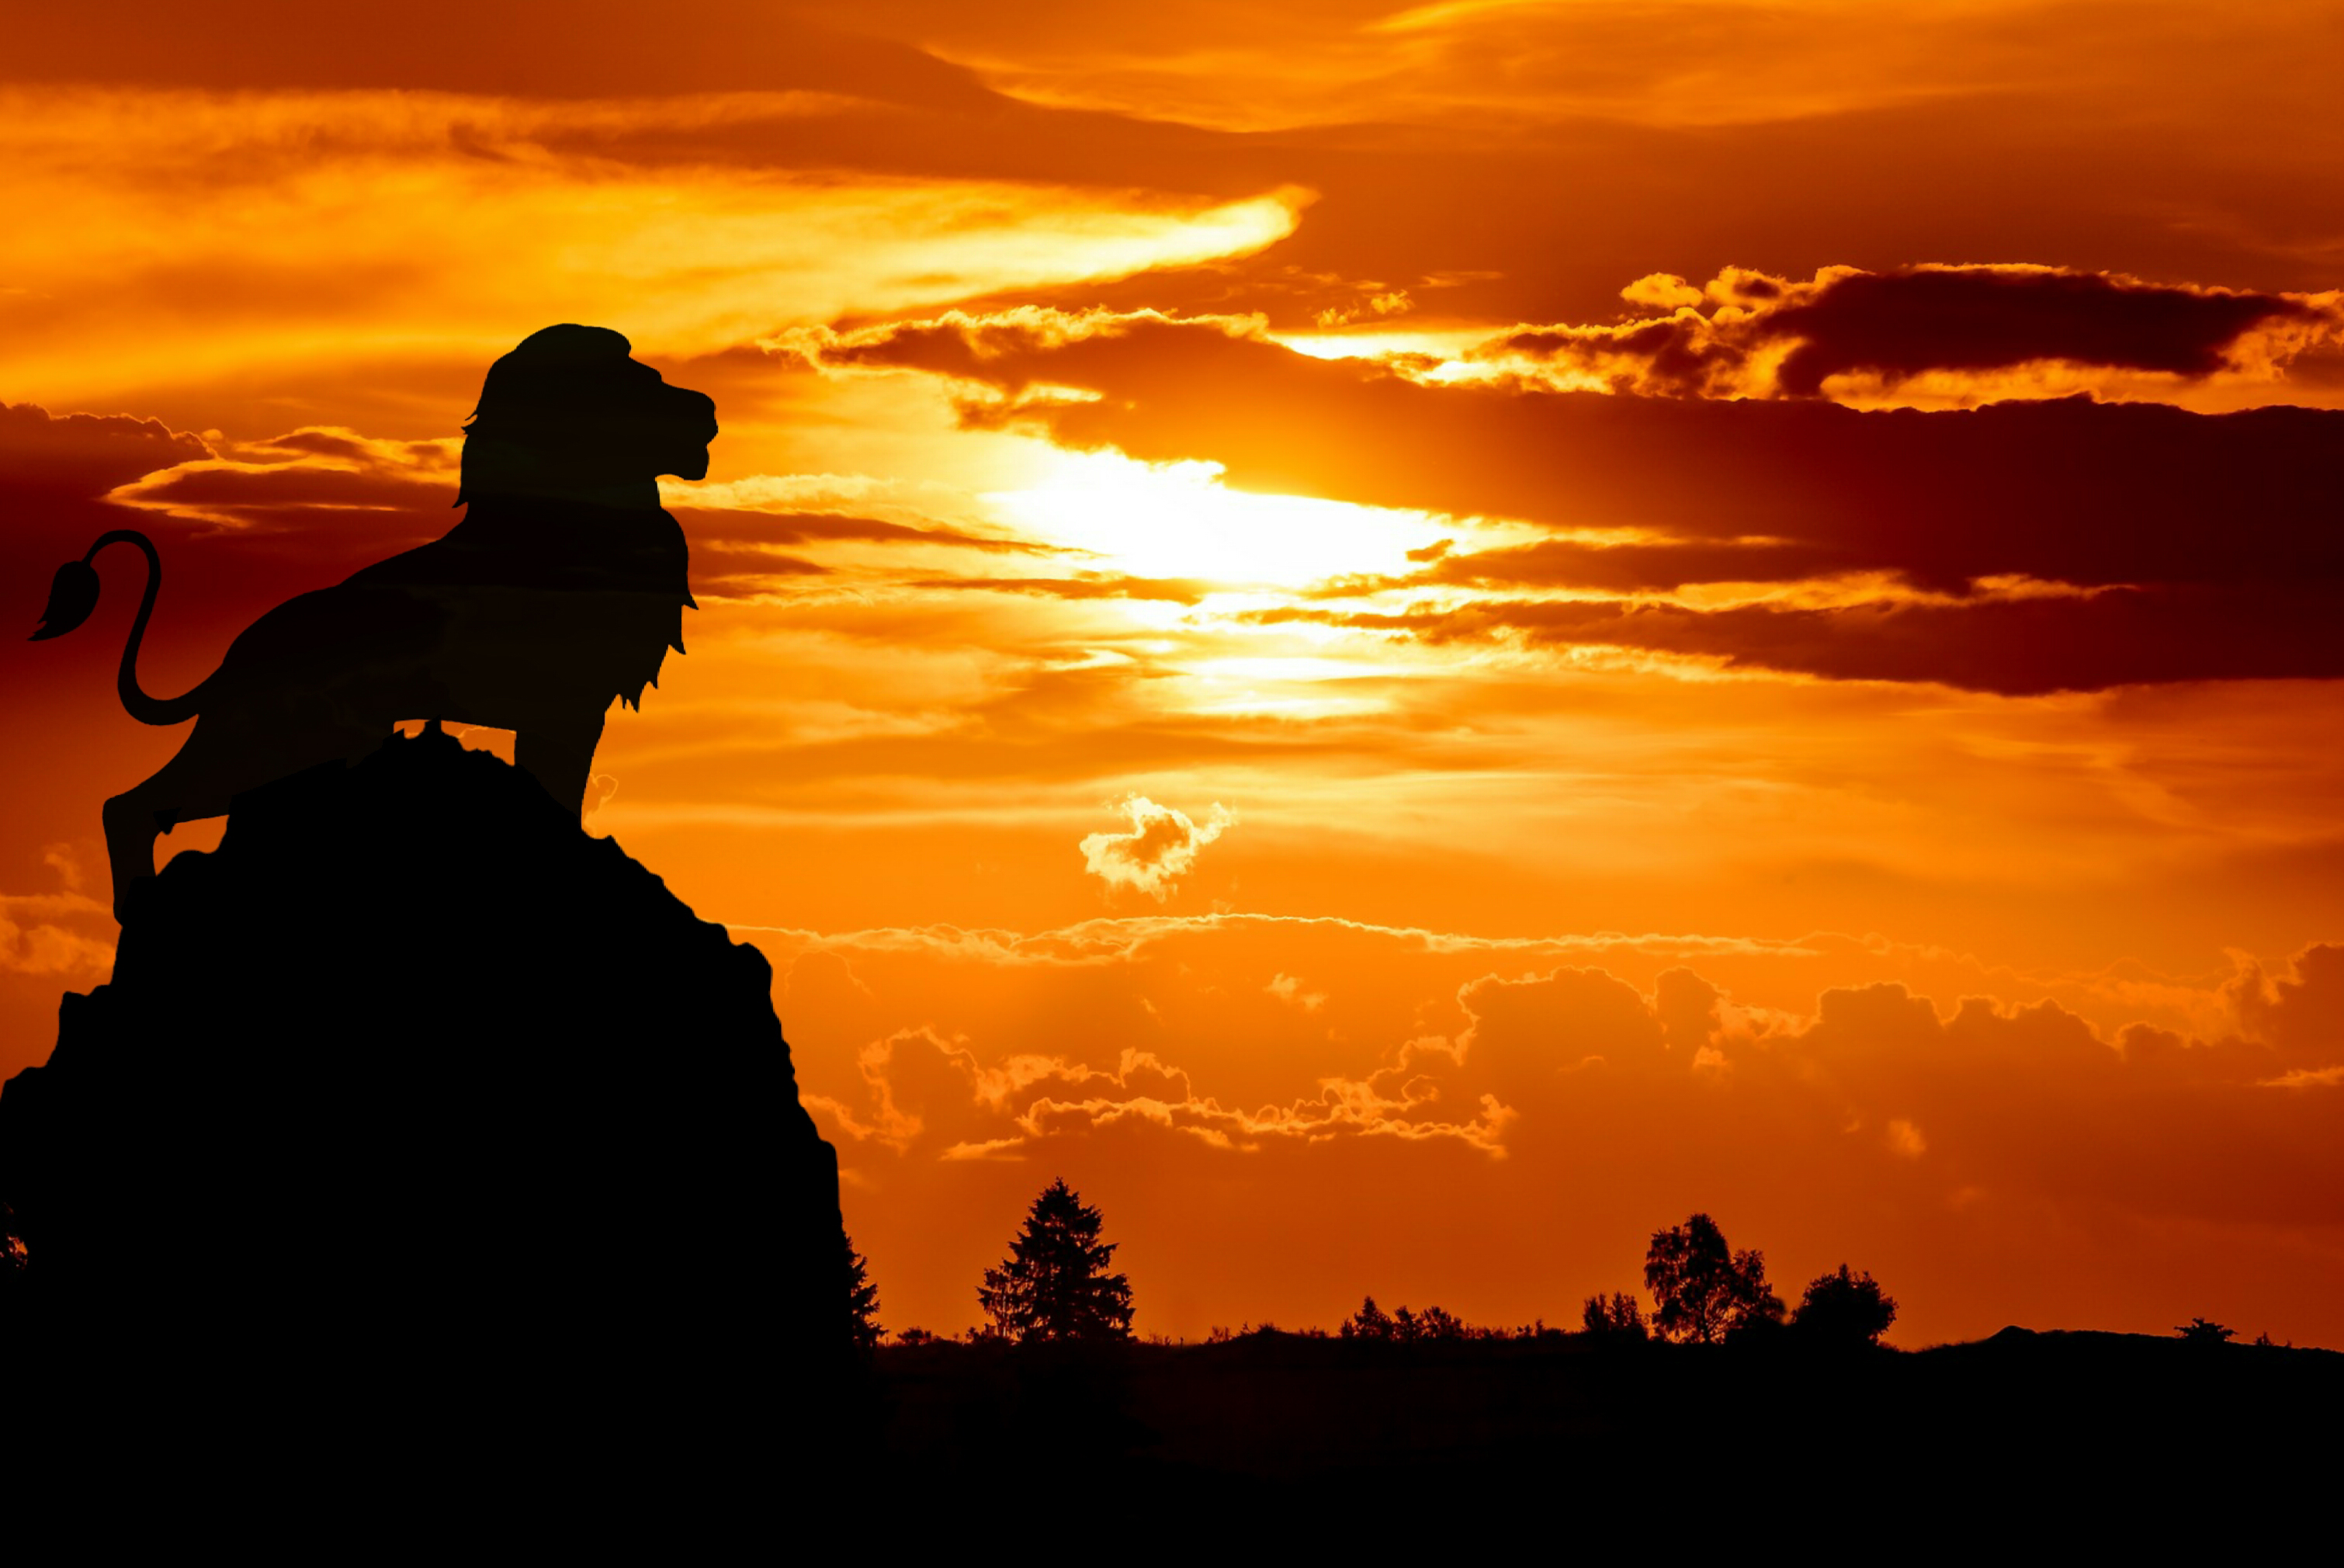
lion, king, african, silhouette, sun, africa, alone, animal, big, crag, dark, evening, hill, mammal, mountain, nature, predator, sky, rock, sundown, sunset, travel, wild, wildlife, sunrise, cloud, afterglow, atmosphere, horizon, dawn, morning, sunlight, dusk, ecoregion, landscape, meteorological phenomenon, computer wallpaper